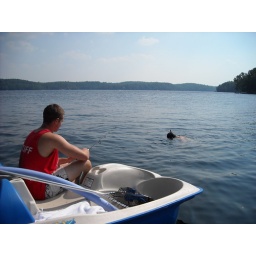
One in the boat and one in the water